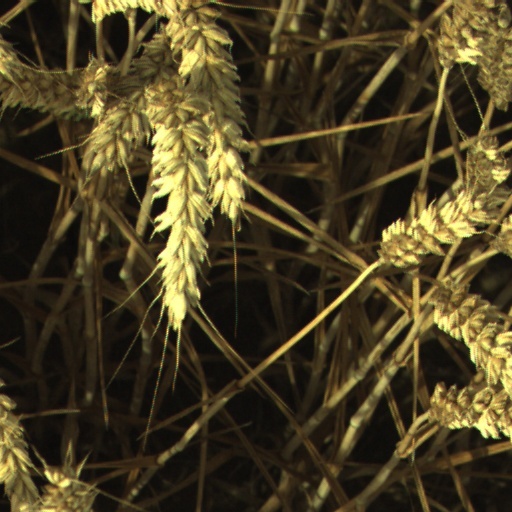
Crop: wheat